Indiana Dunes National Park

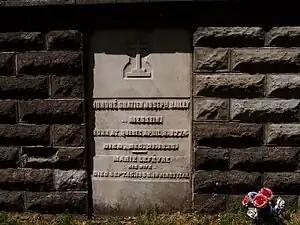

Mount Baldy is a sand dune located at the east end of the park. At tall, it is one of the tallest sand dunes on the southern shore of Lake Michigan. It is a wandering dune that moves an average of every year, and so is called a "living dune". Mount Baldy is accessible from U.S. Route 12 (also known as Dunes Highway) between the Town of Pines and the western border of Michigan City. Visitors were formerly allowed to hike up the dune. , much of the dune itself, including the summit, was closed to allow beach grasses and other native plants to regenerate, and prevent injuries to visitors. An alternative trail leading to the beach takes visitors directly past the dune, cresting just slightly lower than the summit itself. On a clear day, there are views of Lake Michigan, Chicago's skyline, and south shore, from this point.